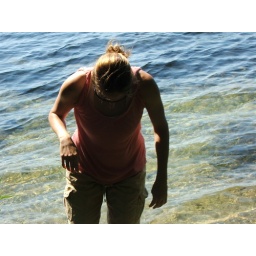
enjoying the water in pleasant lake along the cape cod rail trail